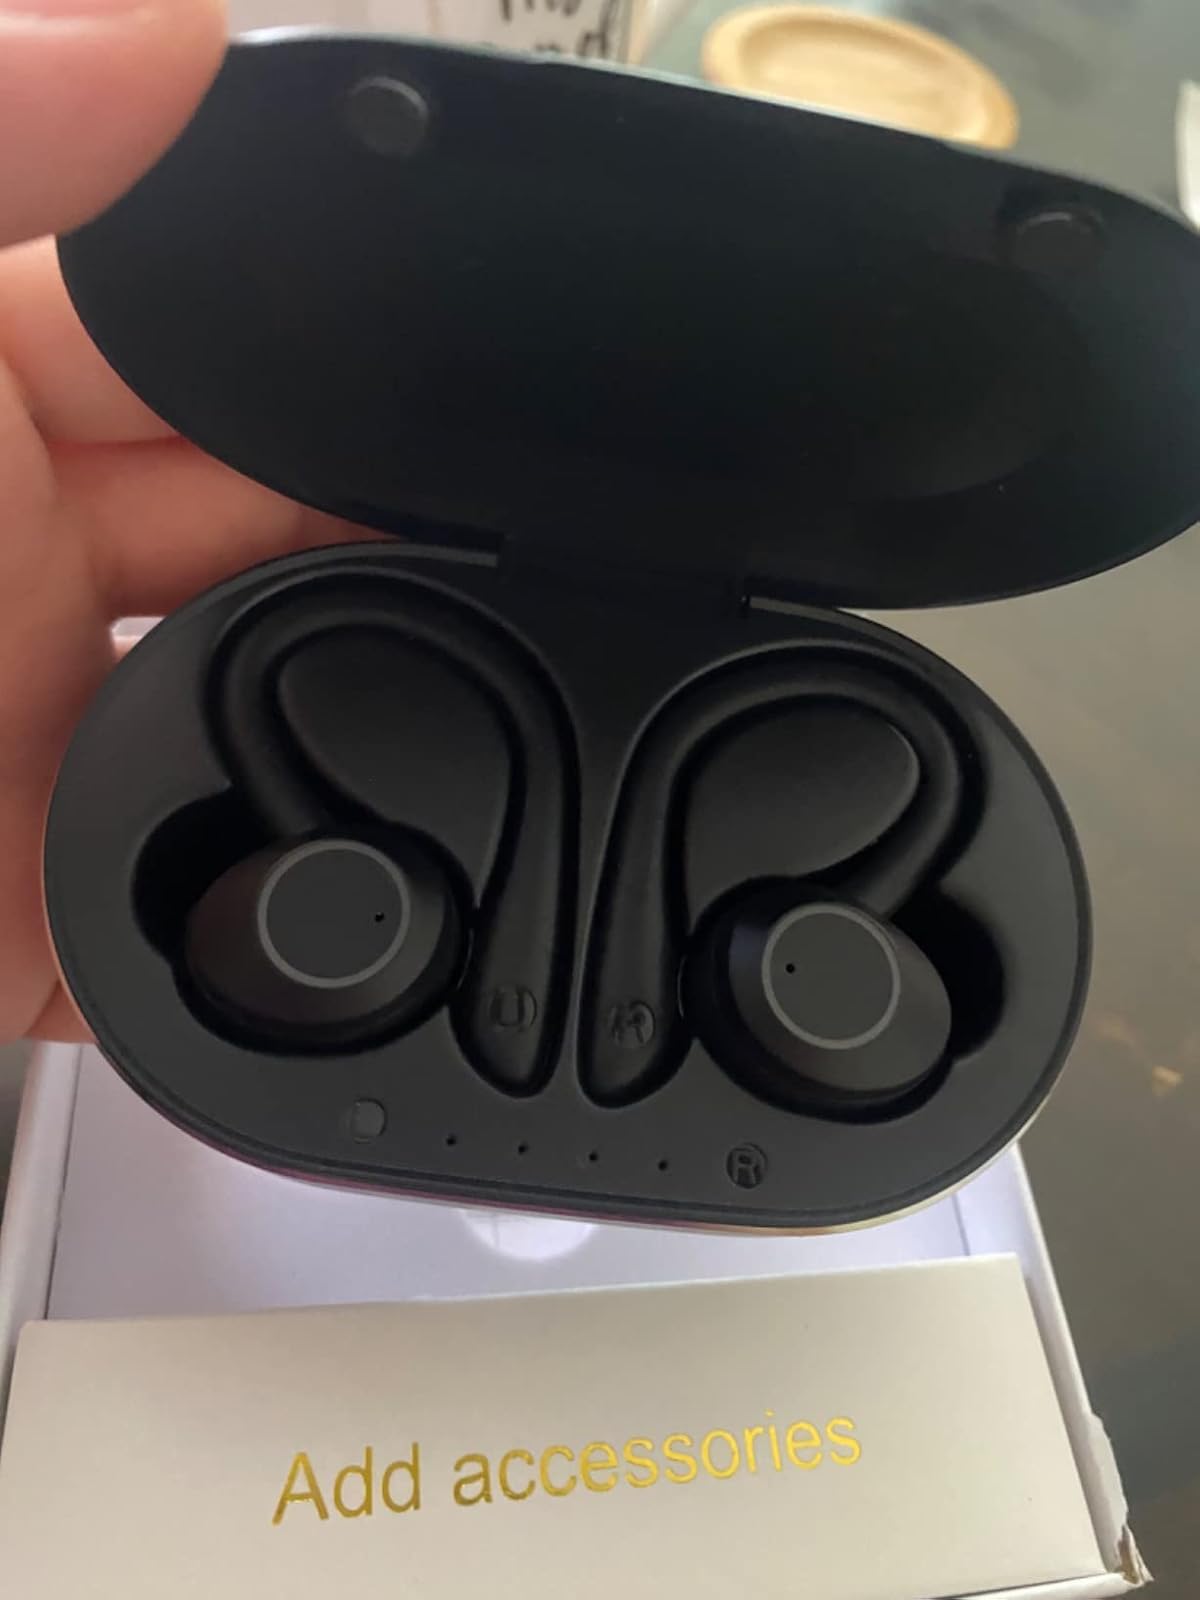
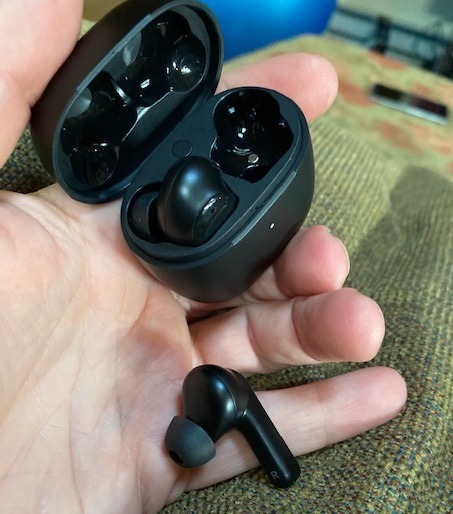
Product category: earbuds
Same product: no